Big B (film)

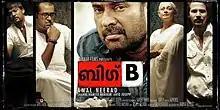
Theatrical release poster

Big B (short form of "Big Brother") is a 2007 Indian Malayalam-language neo-noir action thriller film directed by Amal Neerad in his directoral debut. It stars Mammootty, Manoj K. Jayan, Bala and Sumit Naval. The cinematography and editing were handled by Sameer Thahir and Vivek Harshan, while the music was composed by Alphonse Joseph and Gopi Sundar.